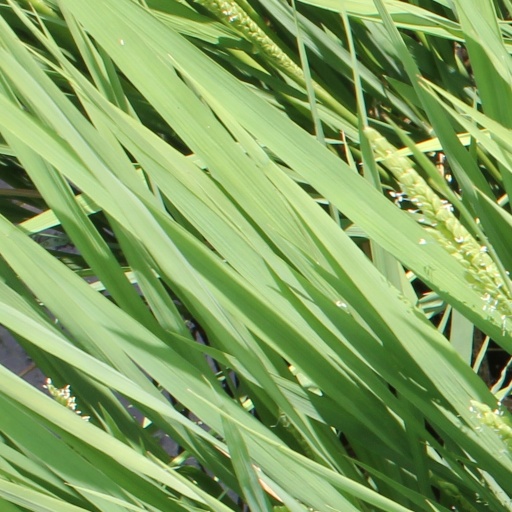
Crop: rice